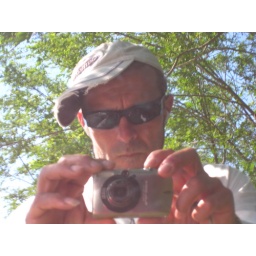
no comment reflecting in a car window